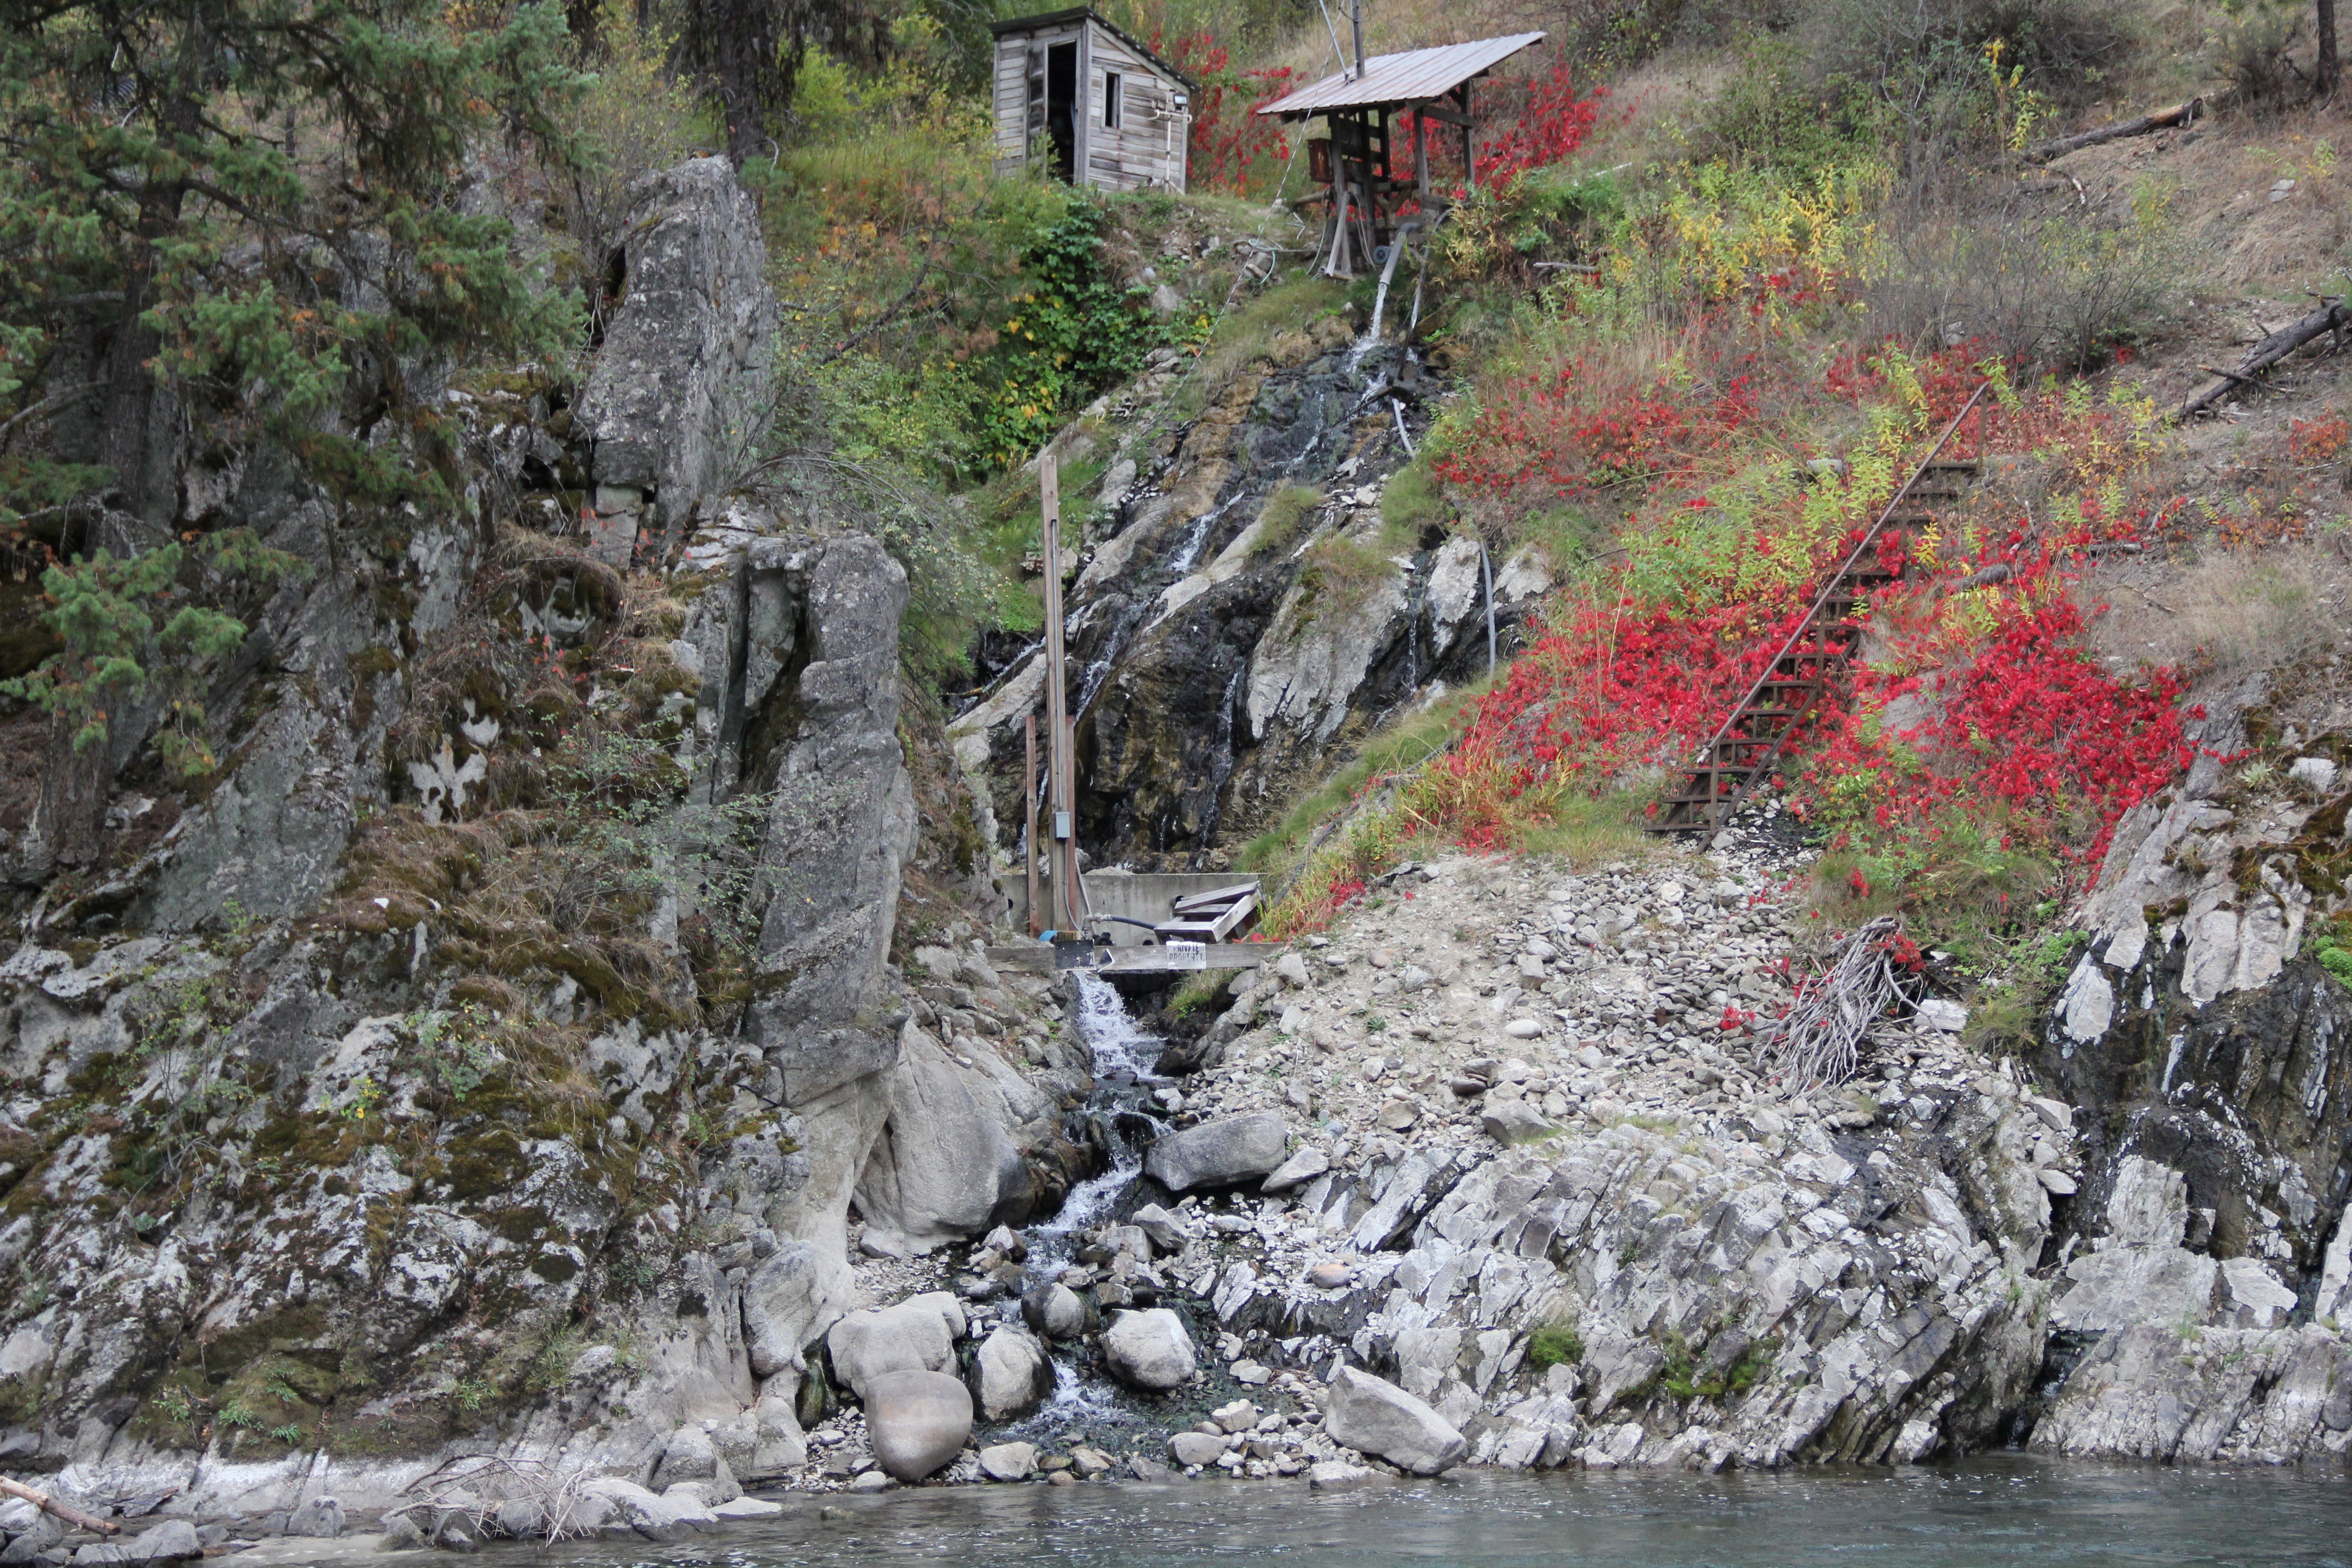
tree, water, nature, waterfall, shore, flower, river, stream, rural, rapid, outdoors, water feature, geological phenomenon